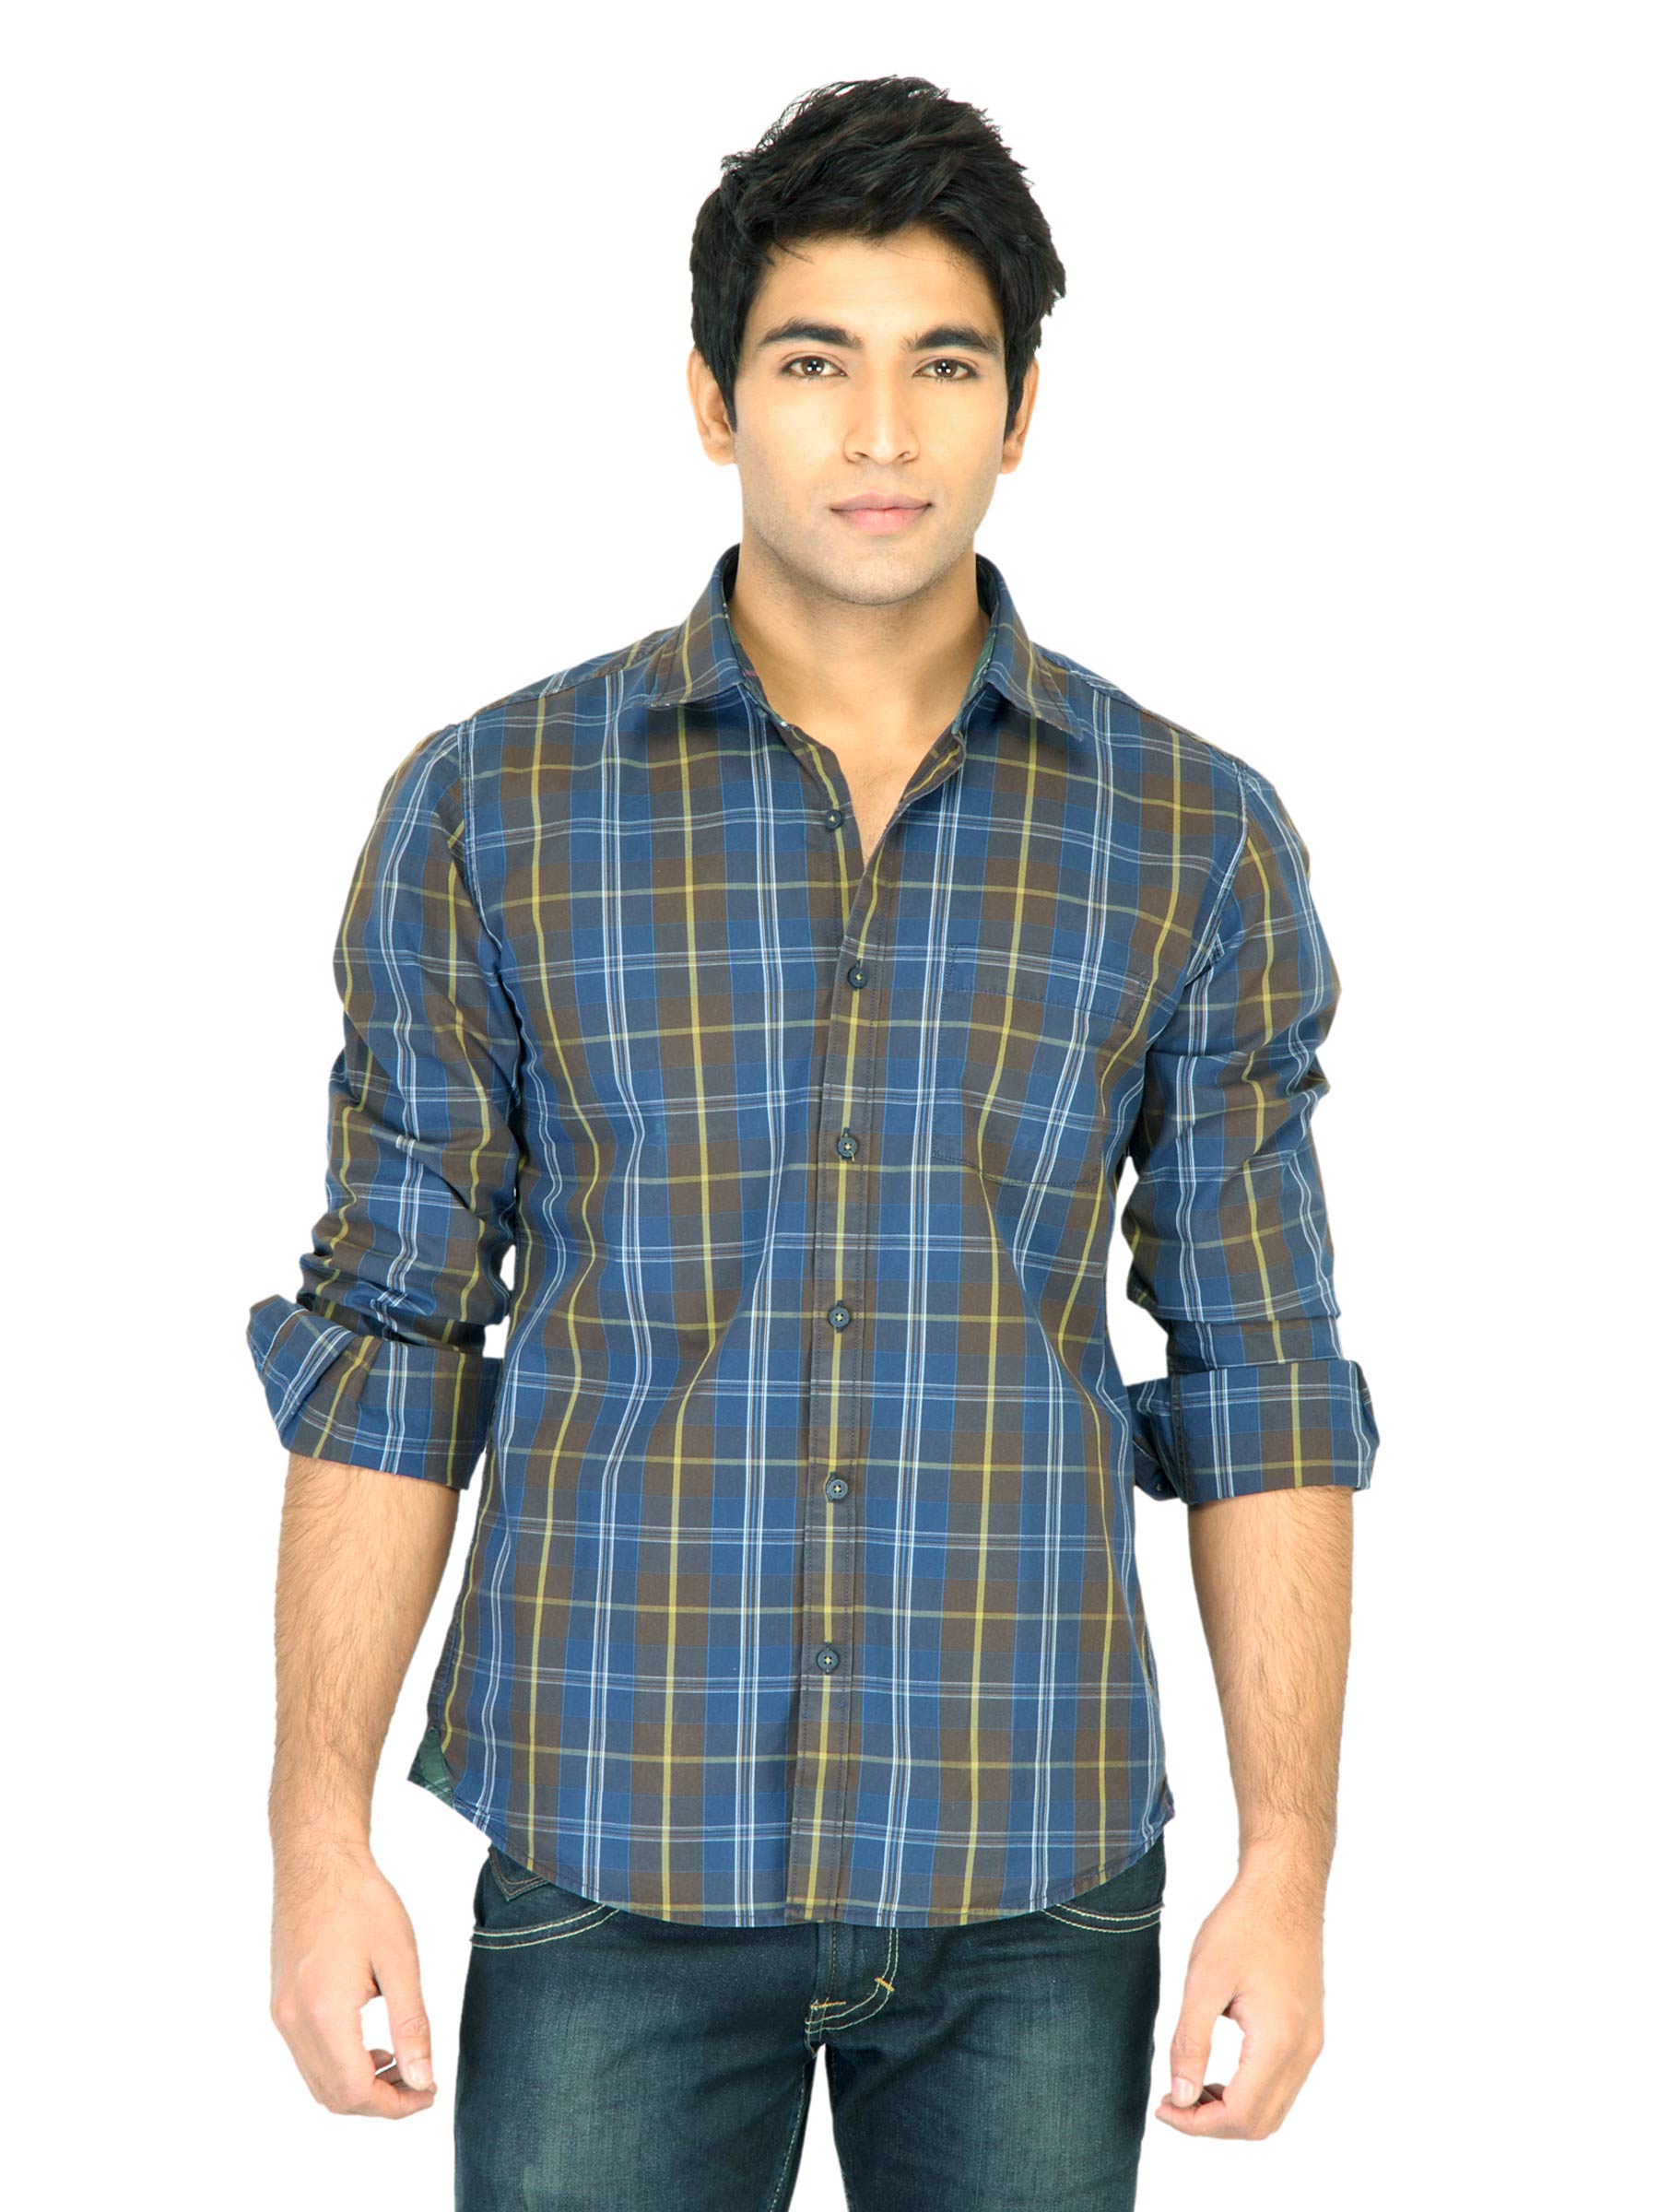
Turtle Check Men Blue Shirt
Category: Apparel / Topwear / Shirts
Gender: Men
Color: Blue
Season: Fall 2011
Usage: Casual